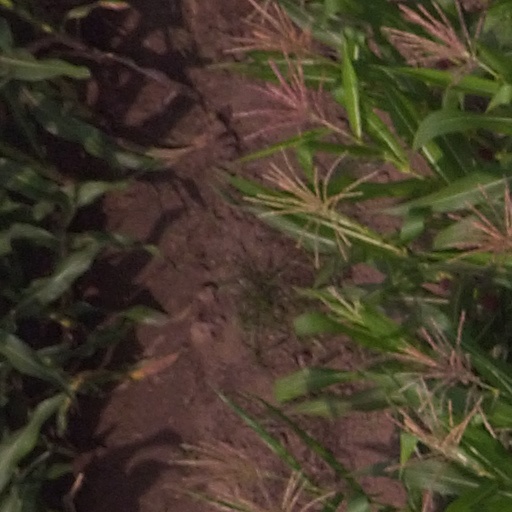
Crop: maize; corn